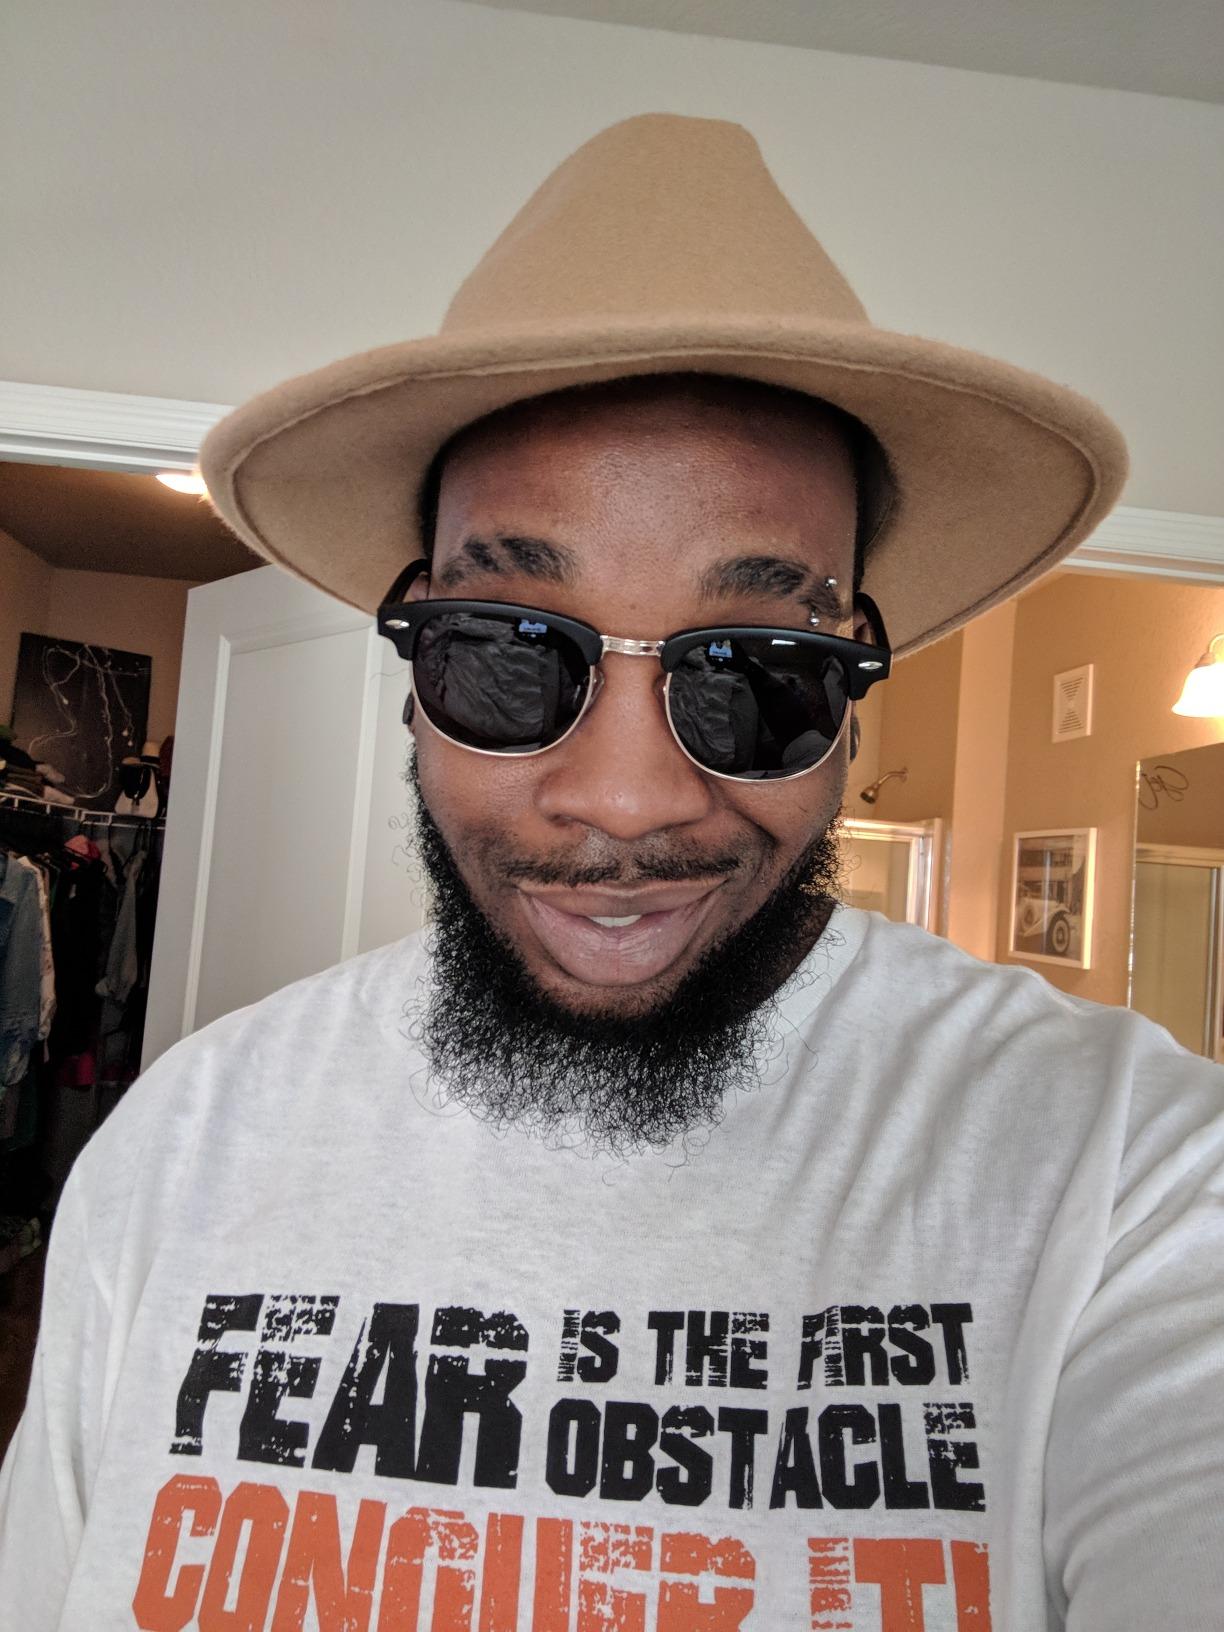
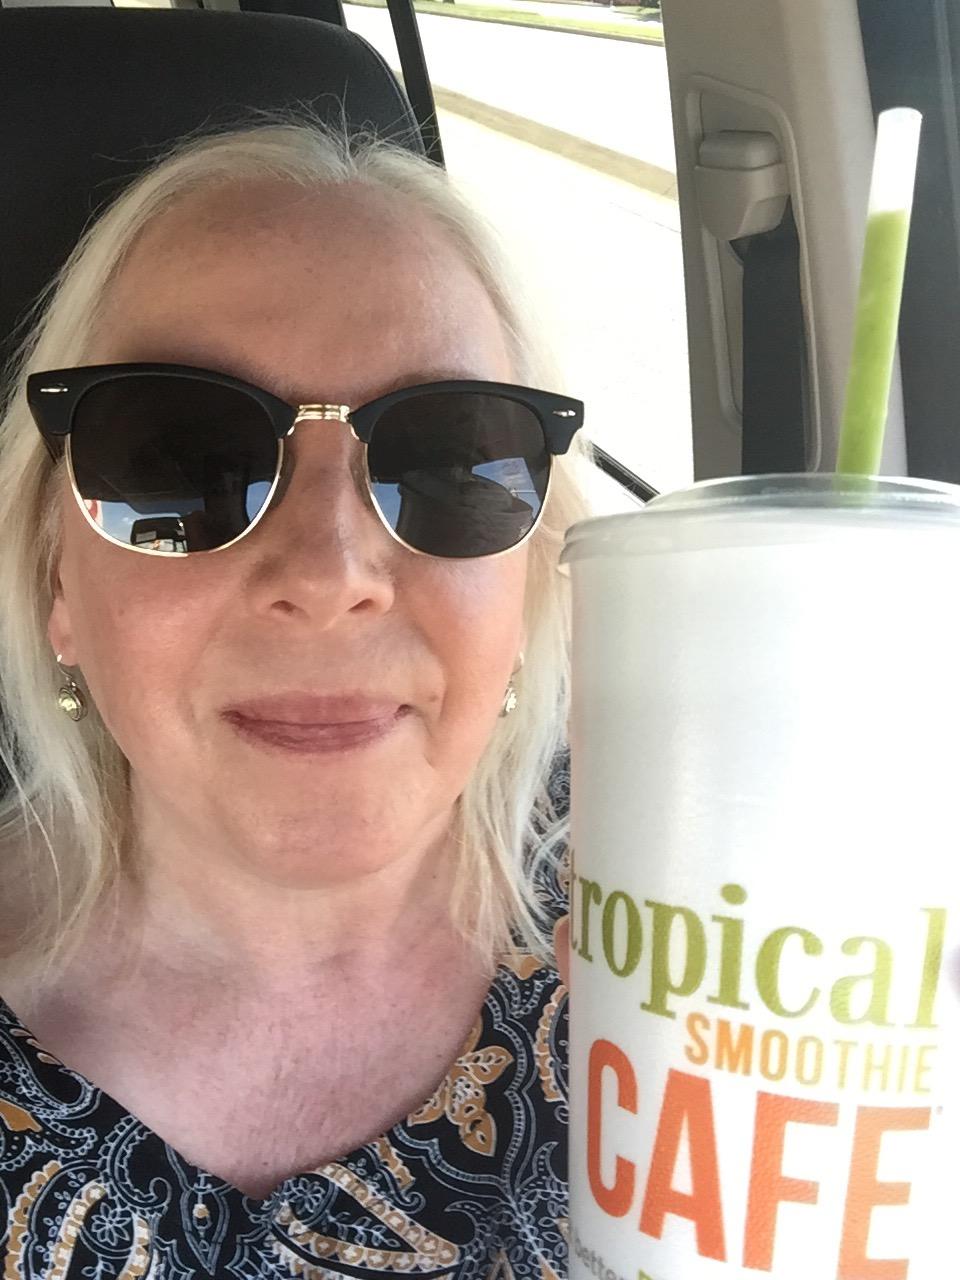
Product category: accessories_sunglasses
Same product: yes